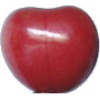
Label: Cherry 2